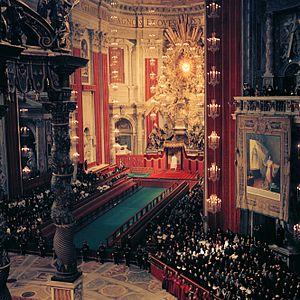
L’Église catholique, ou sainte Église catholique, apostolique et romaine, est l'institution rassemblant l'ensemble des catholiques, c'est-à-dire tous les chrétiens en communion avec le pape et les évêques. En plus d'être l'ensemble des baptisés, elle est aussi une institution et un clergé organisés de façon hiérarchique. Pour les catholiques, Jésus-Christ est le chef de l'Église.
Le IIᵉ concile œcuménique du Vatican, plus couramment appelé concile Vatican II, est le XXIᵉ concile œcuménique de l'Église catholique. Il est ouvert le 11 octobre 1962 par le pape Jean XXIII et se termine le 8 décembre 1965 sous le pontificat de Paul VI.
L'herméneutique de Vatican II est une branche de l'ecclésiologie et de la théologie catholiques qui étudie la portée, la réception et le sens des réformes introduites dans l'Église catholique par le concile Vatican II. L'herméneutique du concile se déploie autour d'une interrogation sur sa nature même : marque-t-il une rupture avec le passé ou en assure-t-il au contraire la continuité ?
Giovanni Battista Montini, né le 26 septembre 1897 à Concesio, près de Brescia en Italie, et mort le 6 août 1978 à Castel Gandolfo, est un prélat catholique italien, élu pape le 21 juin 1963 sous le nom de Paul VI. En qualité d'évêque de Rome, il est le 262ᵉ pape de l'Église catholique, et son pontificat s'étend de 1963 à sa mort en 1978.
Lors du concile Vatican II, pour la première fois lors d'un concile de l’Église catholique, un certain nombre d'observateurs non catholiques furent délégués par différentes Églises et communautés et autorisés à assister aux débats, sans pour autant avoir droit de participer aux discussions ou prendre part aux votes.
Lothar Wolleh, né le 20 janvier 1930 à Berlin et mort le 28 septembre 1979 à Londres, est un photographe allemand.
Le catholicisme est la religion des chrétiens reconnaissant l’autorité du pape et des évêques, notamment pour l’établissement de leur doctrine, sa transmission et l’organisation de leur culte. L’Église catholique considère que tout baptisé dans l’Église catholique est catholique, mais elle ne définit pas de critères d’appartenance comme pourrait le faire un sociologue voulant déterminer ce qui caractérise l’adhésion objective à une religion.